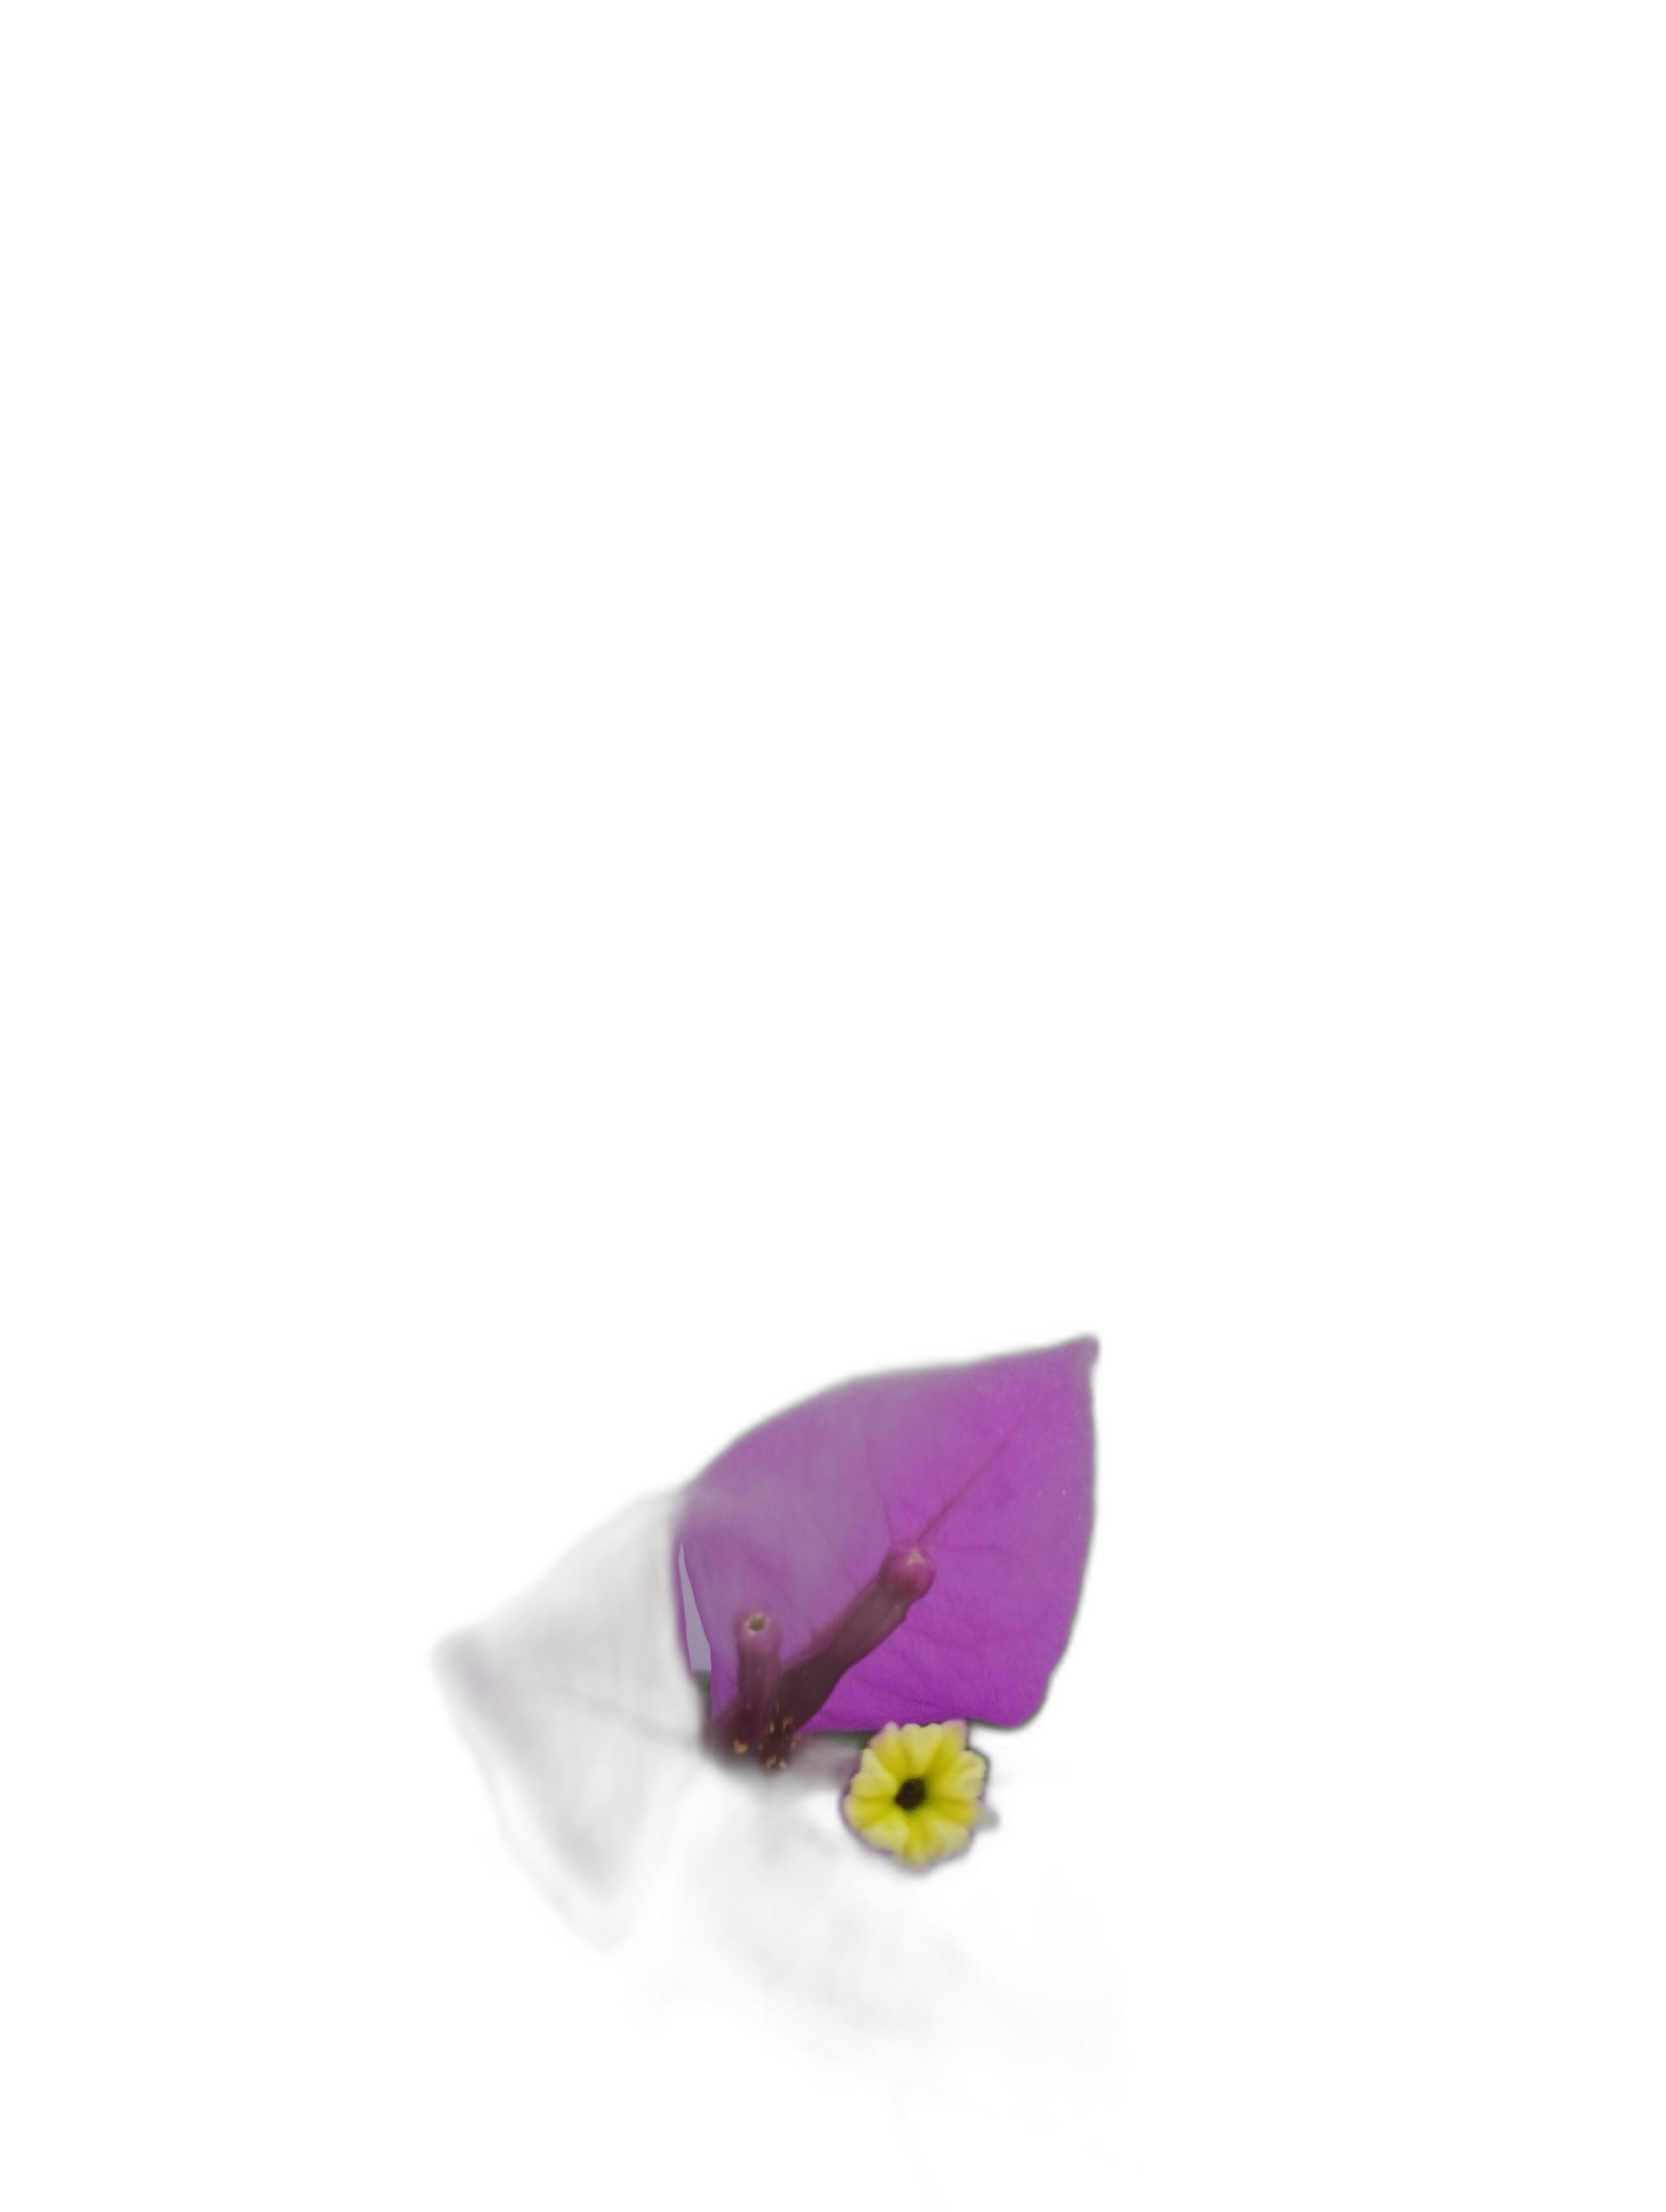
Label: Bougainvillea